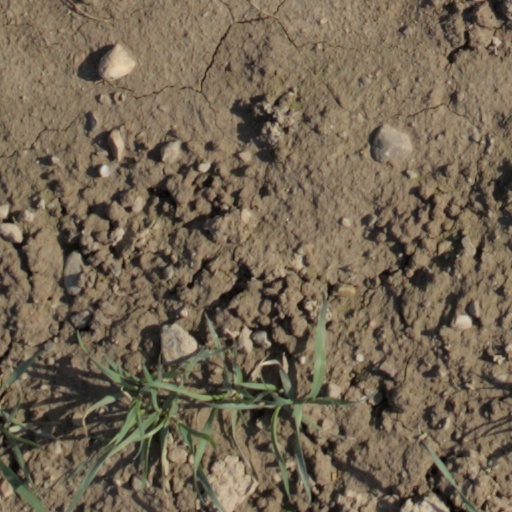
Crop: wheat